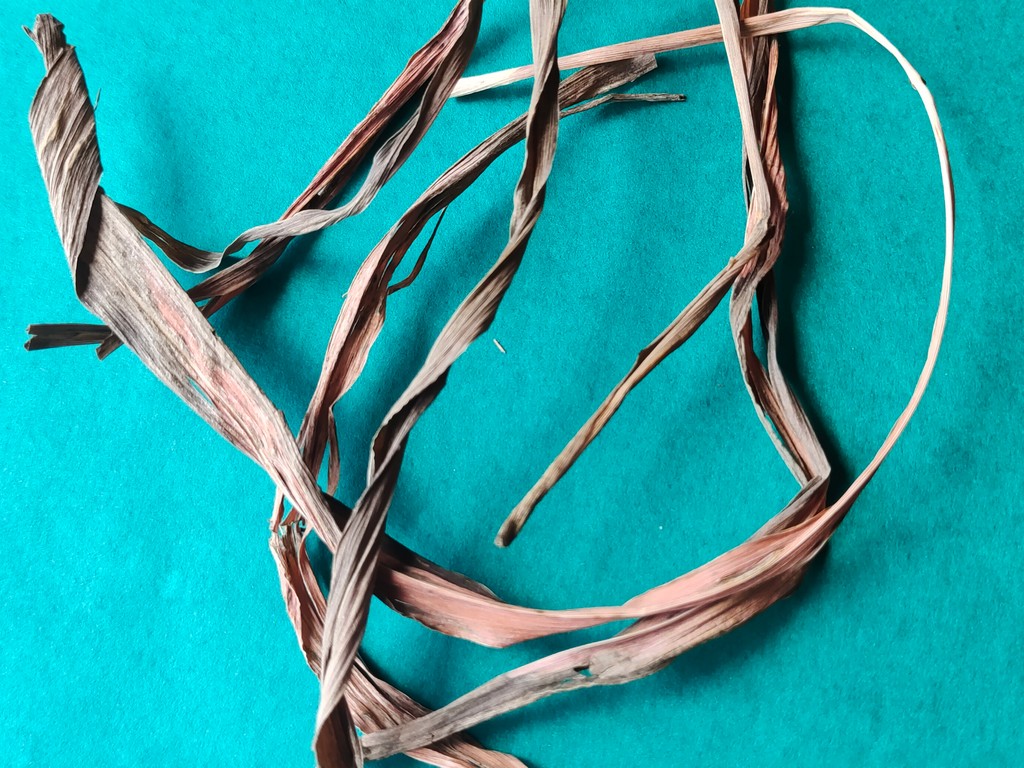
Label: Dried